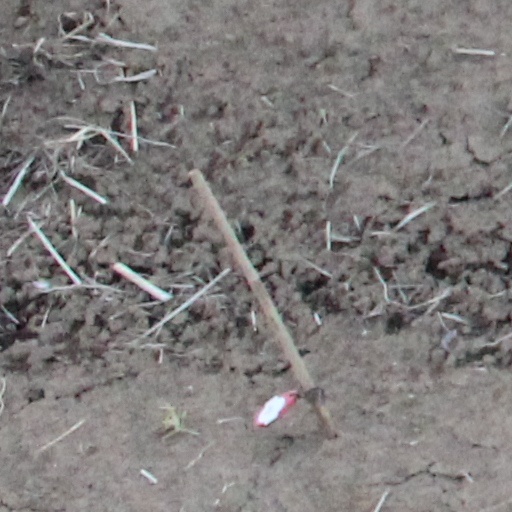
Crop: wheat